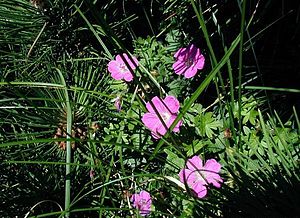
Storkenæb
Blodrød Storkenæb voksende nær Kattegatkysten.
Blodrød Storkenæb voksende nær Kattegatkysten.
Slægten Storkenæb er udbredt med flere end 400 arter i Europa, Asien og Nordamerika. Det er stauder eller enårige planter med håndstrengede blade og blomster, der ofte sidder parvist. Her omtales kun de arter, der er vildtvoksende eller dyrket i Danmark.